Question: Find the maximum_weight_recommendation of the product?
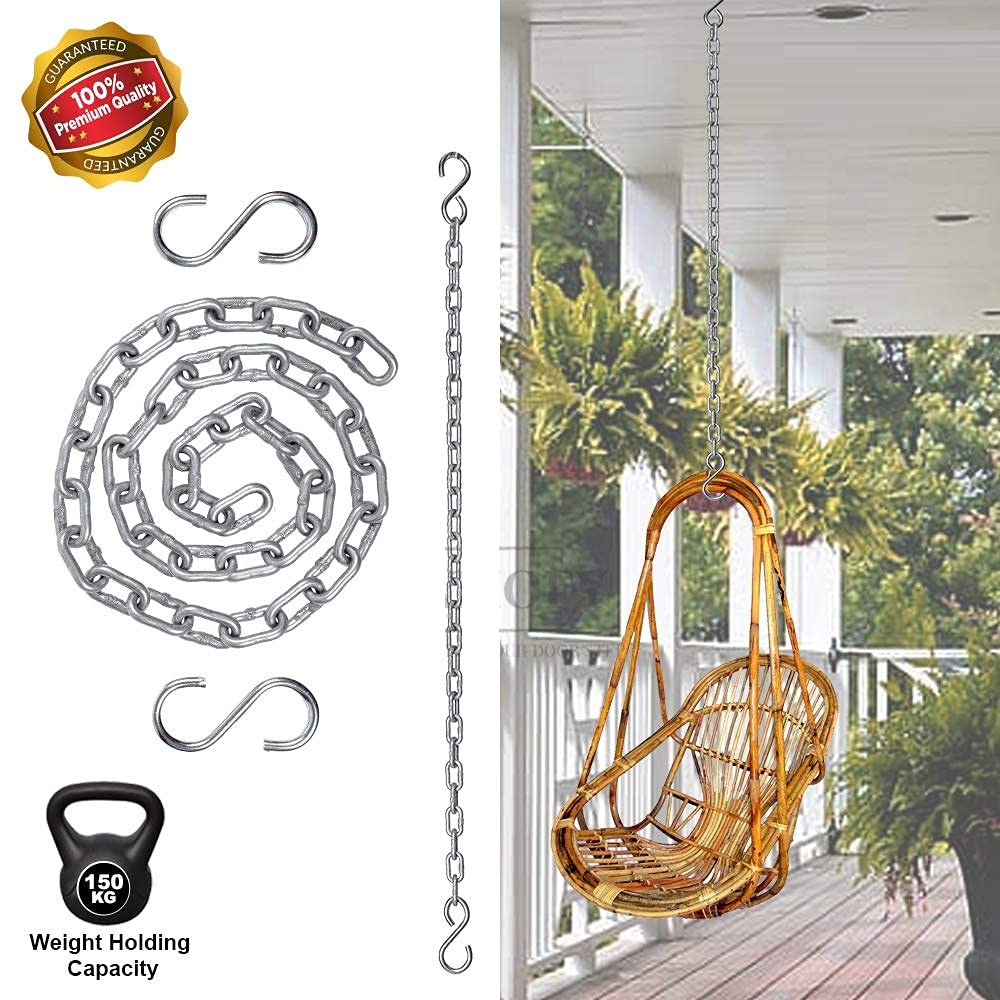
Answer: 150 kilogram